Eponymous hairstyle

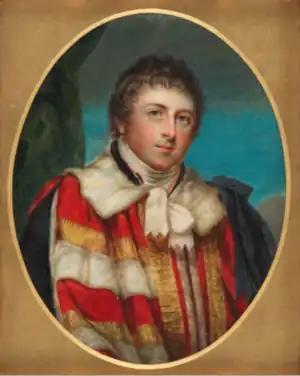
Francis Russell, 5th Duke of Bedford, originator of the short, unpowdered "Bedford Crop" in 1795, arguably the most influential innovation in hairstyles, as men's hair has mostly remained short ever since

An eponymous hairstyle is a particular hairstyle that has become fashionable during a certain period of time through its association with a prominent individual.